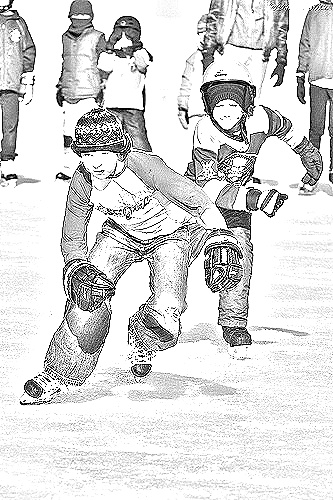
Portrait style: Sketch Portrait